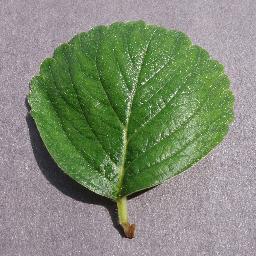
Label: Strawberry___healthy